Neutral member states in the European Union

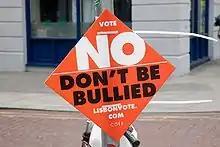
Irish concerns over losing self-determination including their neutral status.

The Anglo-Irish Treaty, which entered into force in 1922, created Ireland as an independent state and determined it as a neutral state. This did not change with the new Constitution of Ireland in 1937, and in an Anglo-Irish defence agreement in 1938 it was assured that Ireland would not be used as a base for foreign states to attack the United Kingdom. Neutrality during the Second World War was a sign of Irish sovereignty and independence. With a focus on Irish cultural and social values and an antipathy towards power politics and military participation, Ireland developed a strong isolationism, and therefore did not participate at the first stages of European integration. When Frank Aiken became foreign minister in 1957, Ireland's participation in multilateral forums, especially in the Council of Europe and the UN, increased. Ireland developed a high policy profile regarding disarmament, anti-colonial issues and participation in United Nations peacekeeping operations. This tends as well more towards an active understanding of neutrality.